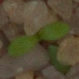
Label: scentless_mayweed